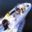
Label: ship